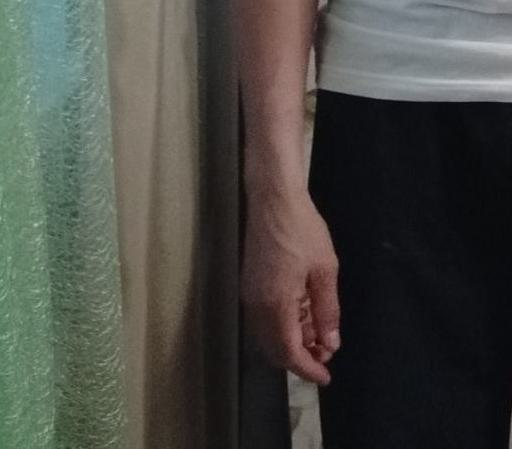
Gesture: no_gesture